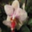
Label: orchid